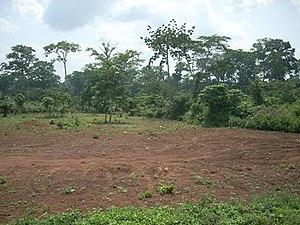
Observation Spatiale des Forêts Tropicales Bassin du Congo - Exemple de forêt (RCA)
Fondée en 1986, IGN FI s’est imposée au niveau mondial dans l’élaboration et la réalisation de projets géomatiques. Elle propose son expertise aux grands donneurs d'ordre dans les domaines suivants : géodésie, métrologie, cartographie et infrastructure nationale de données géographiques, bases de données, SIG, portails thématiques, systèmes d’information foncier….